Johannes Rhenanus

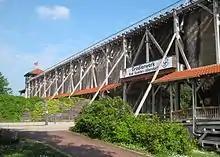
Graduation tower

After the successes in Soden, they introduce the brown coal firing in other industries as well. For example in glassworks. However, this was only possible with desulfurized coal. Rhenanus was also involved in the development of the coking of brown coal. This made the burning of limestone and the smelting of copper possible. Other energy-intensive industries could now be converted to brown coal firing. By replacing fossil fuels by renewable energyRhenanus anticipated an element of the industrial revolution.